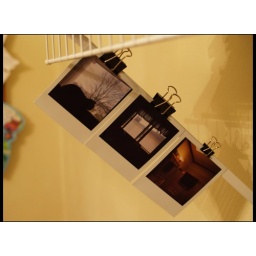
Polaroids to remember by, hanging in my studio.The living room, my bedroom window and the bathroom at our old apartment.